Island of Exiles

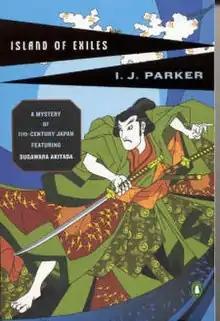
Front cover of novel

Island of Exiles is a 2007 detective novel by I. J. Parker. The story follows Sugawara Akitada, who is assigned by two shadowy officials to investigate the fatal poisoning on penal colony on Sado Island of the exiled and disgraced Prince Okisada. The suspect is the son of the local governor, the officials thought he might have been framed as part of a treasonous plot. Akitada is forced to carry out an undercover investigation, taking on the guise of a convict sentenced to exile on the island. It becomes a perilous task, as the convicts on the island were treated "cheaper than dirt", expendable slaves to work the mines.